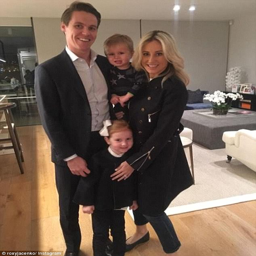
happy families ? in the next few weeks , father will return to the family home